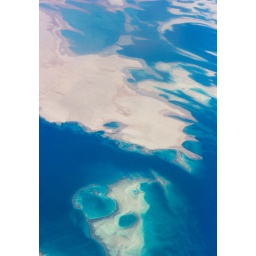
form the airplane window. some islands in the red sea. Note: Currently in Egypt